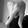
ASL letter: Q